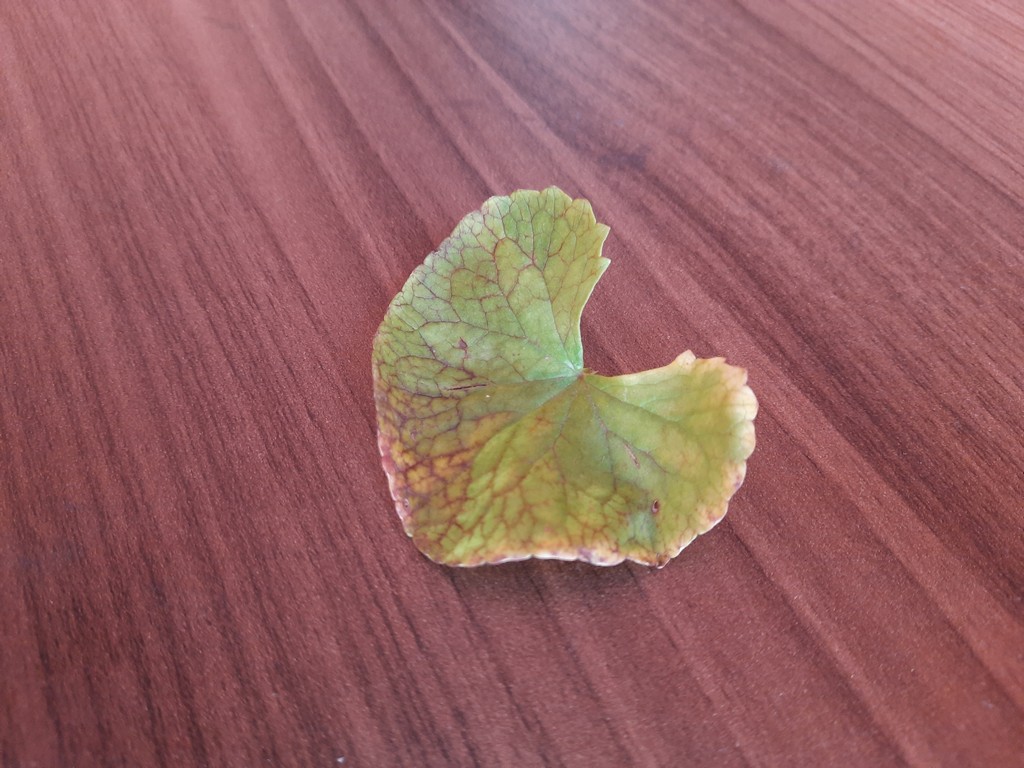
Label: Unhealthy